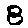
Label: 8